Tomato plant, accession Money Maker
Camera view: vertical (180 deg); turntable rotation: 120 degrees
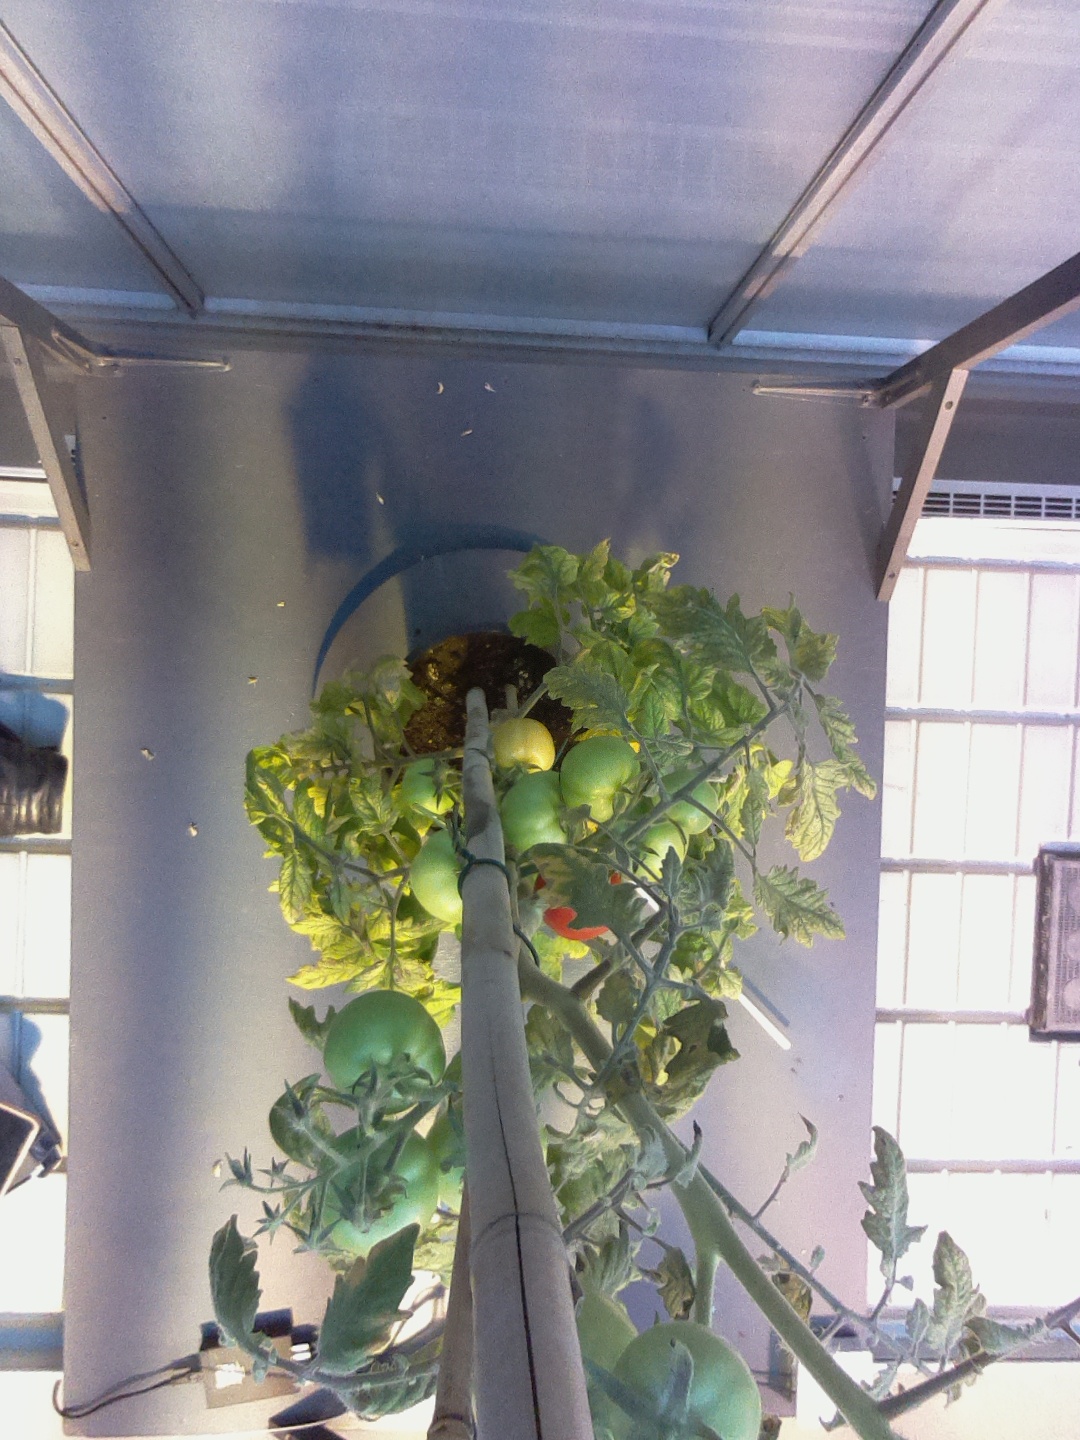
BBCH growth stage 81: 10%-20% of fruits show typical fully ripe color